Shivaji

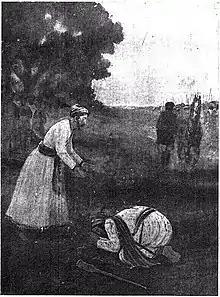
Young Shivaji (right) meets his father Shahaji. (left)

In 1636, Shahaji joined in the service of Bijapur and obtained Poona as a grant. Shahaji, being deployed in Bangalore by the Bijapuri ruler Adilshah, appointed Dadoji Kondadeo as Poona's administrator. Shivaji and Jijabai settled in Poona. Kondadeo died in 1647 and Shivaji took over its administration. One of his first acts directly challenged the Bijapuri government.